Dan Halloran

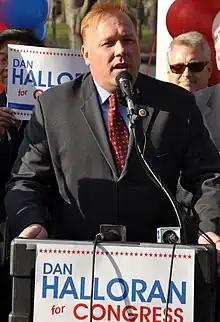
Dan Halloran

Daniel J. Halloran III (born March 16, 1971) is a former member of the New York City Council and convicted felon. He was indicted on corruption charges in 2013, did not run for reelection, was convicted in July 2014, and is currently back in the private sector on Long Island. He was the first adherent of Theodism ever elected to the council and one of the first neo-Pagans to hold an elected office in the US.